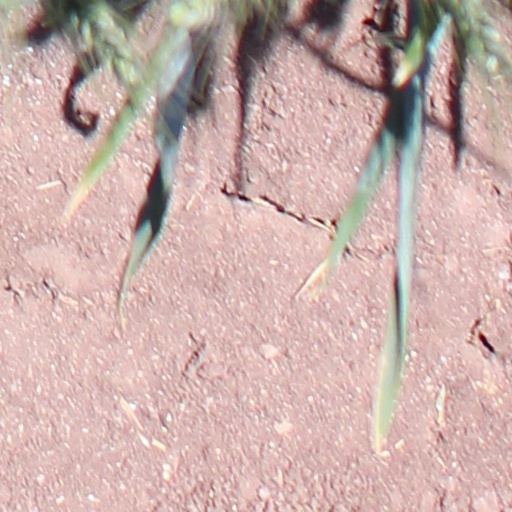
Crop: wheat